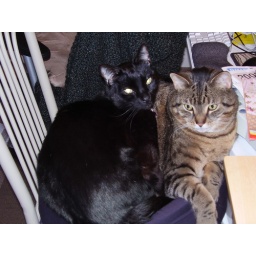
Sparky and Xephyr in the cat basket upstairs